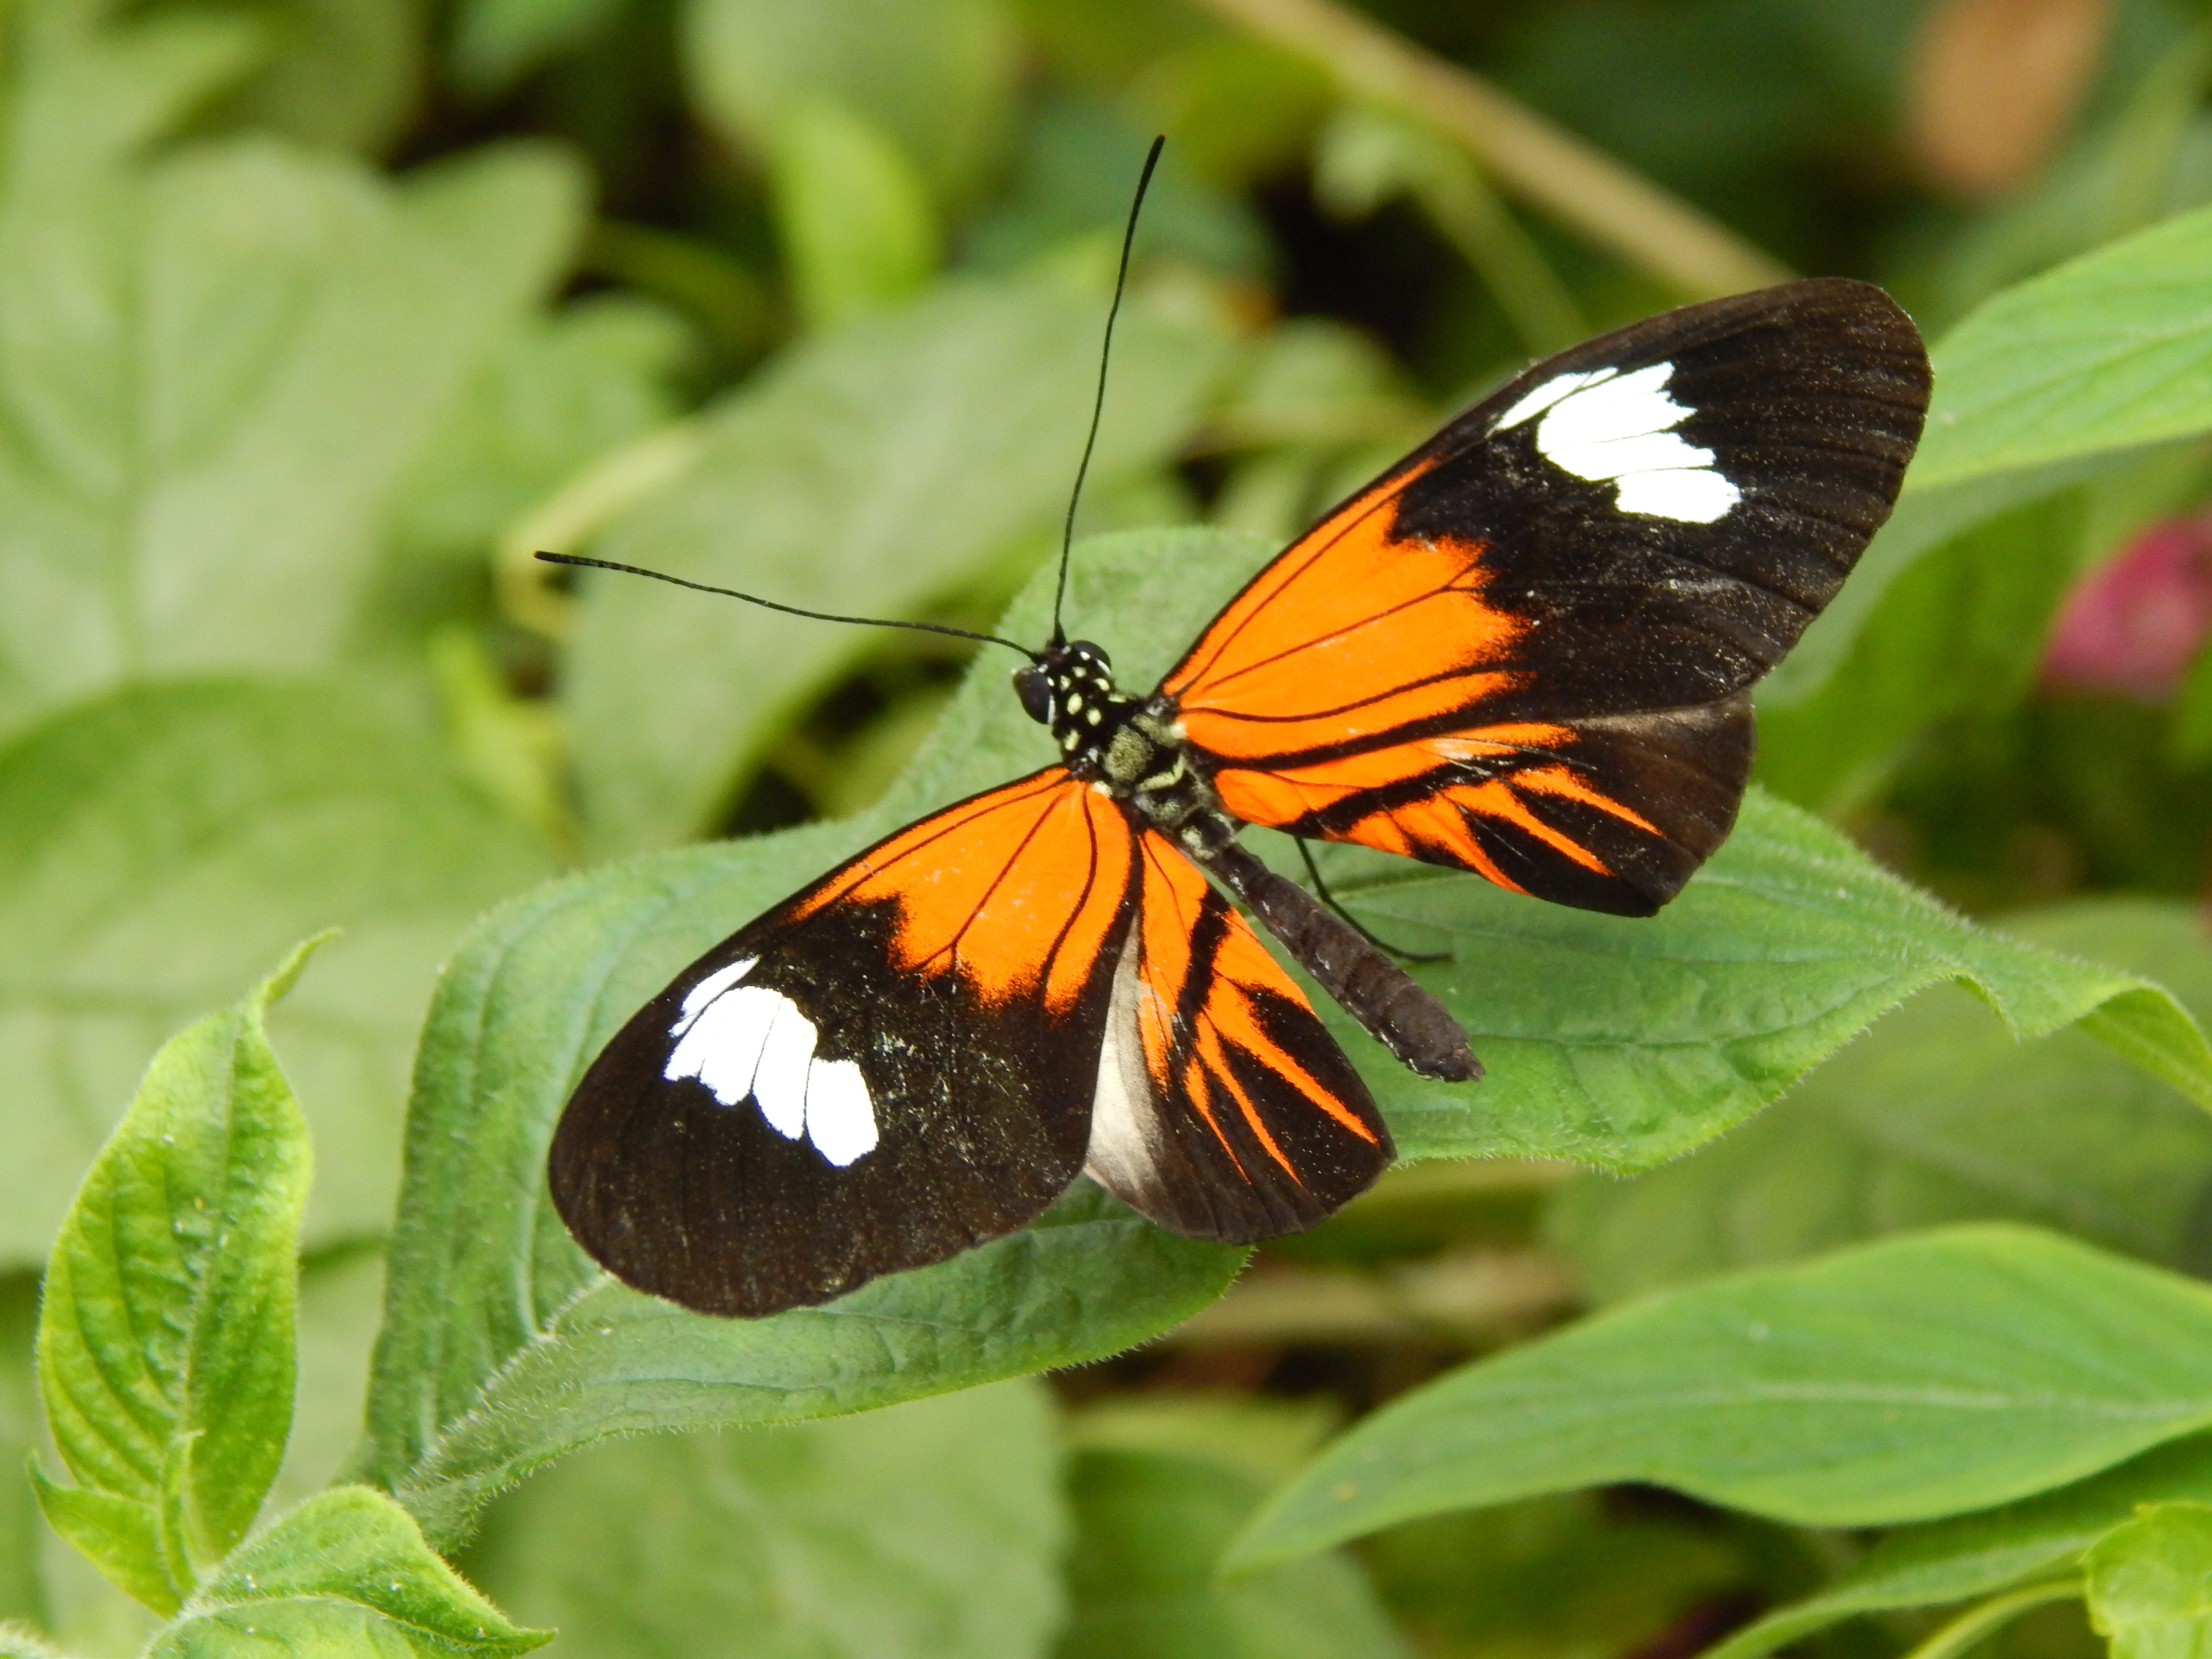
nature, wing, leaf, flower, wildlife, orange, insect, botany, butterfly, black, fauna, invertebrate, monarch butterfly, beautiful, nectar, pieridae, macro photography, arthropod, pollinator, insect wing, moths and butterflies, lycaenid, brush footed butterfly, colias